Hastings Central

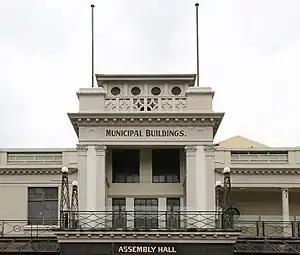

Hastings Central is the central suburb and business district of Hastings City, in the Hawke's Bay Region of New Zealand's North Island.